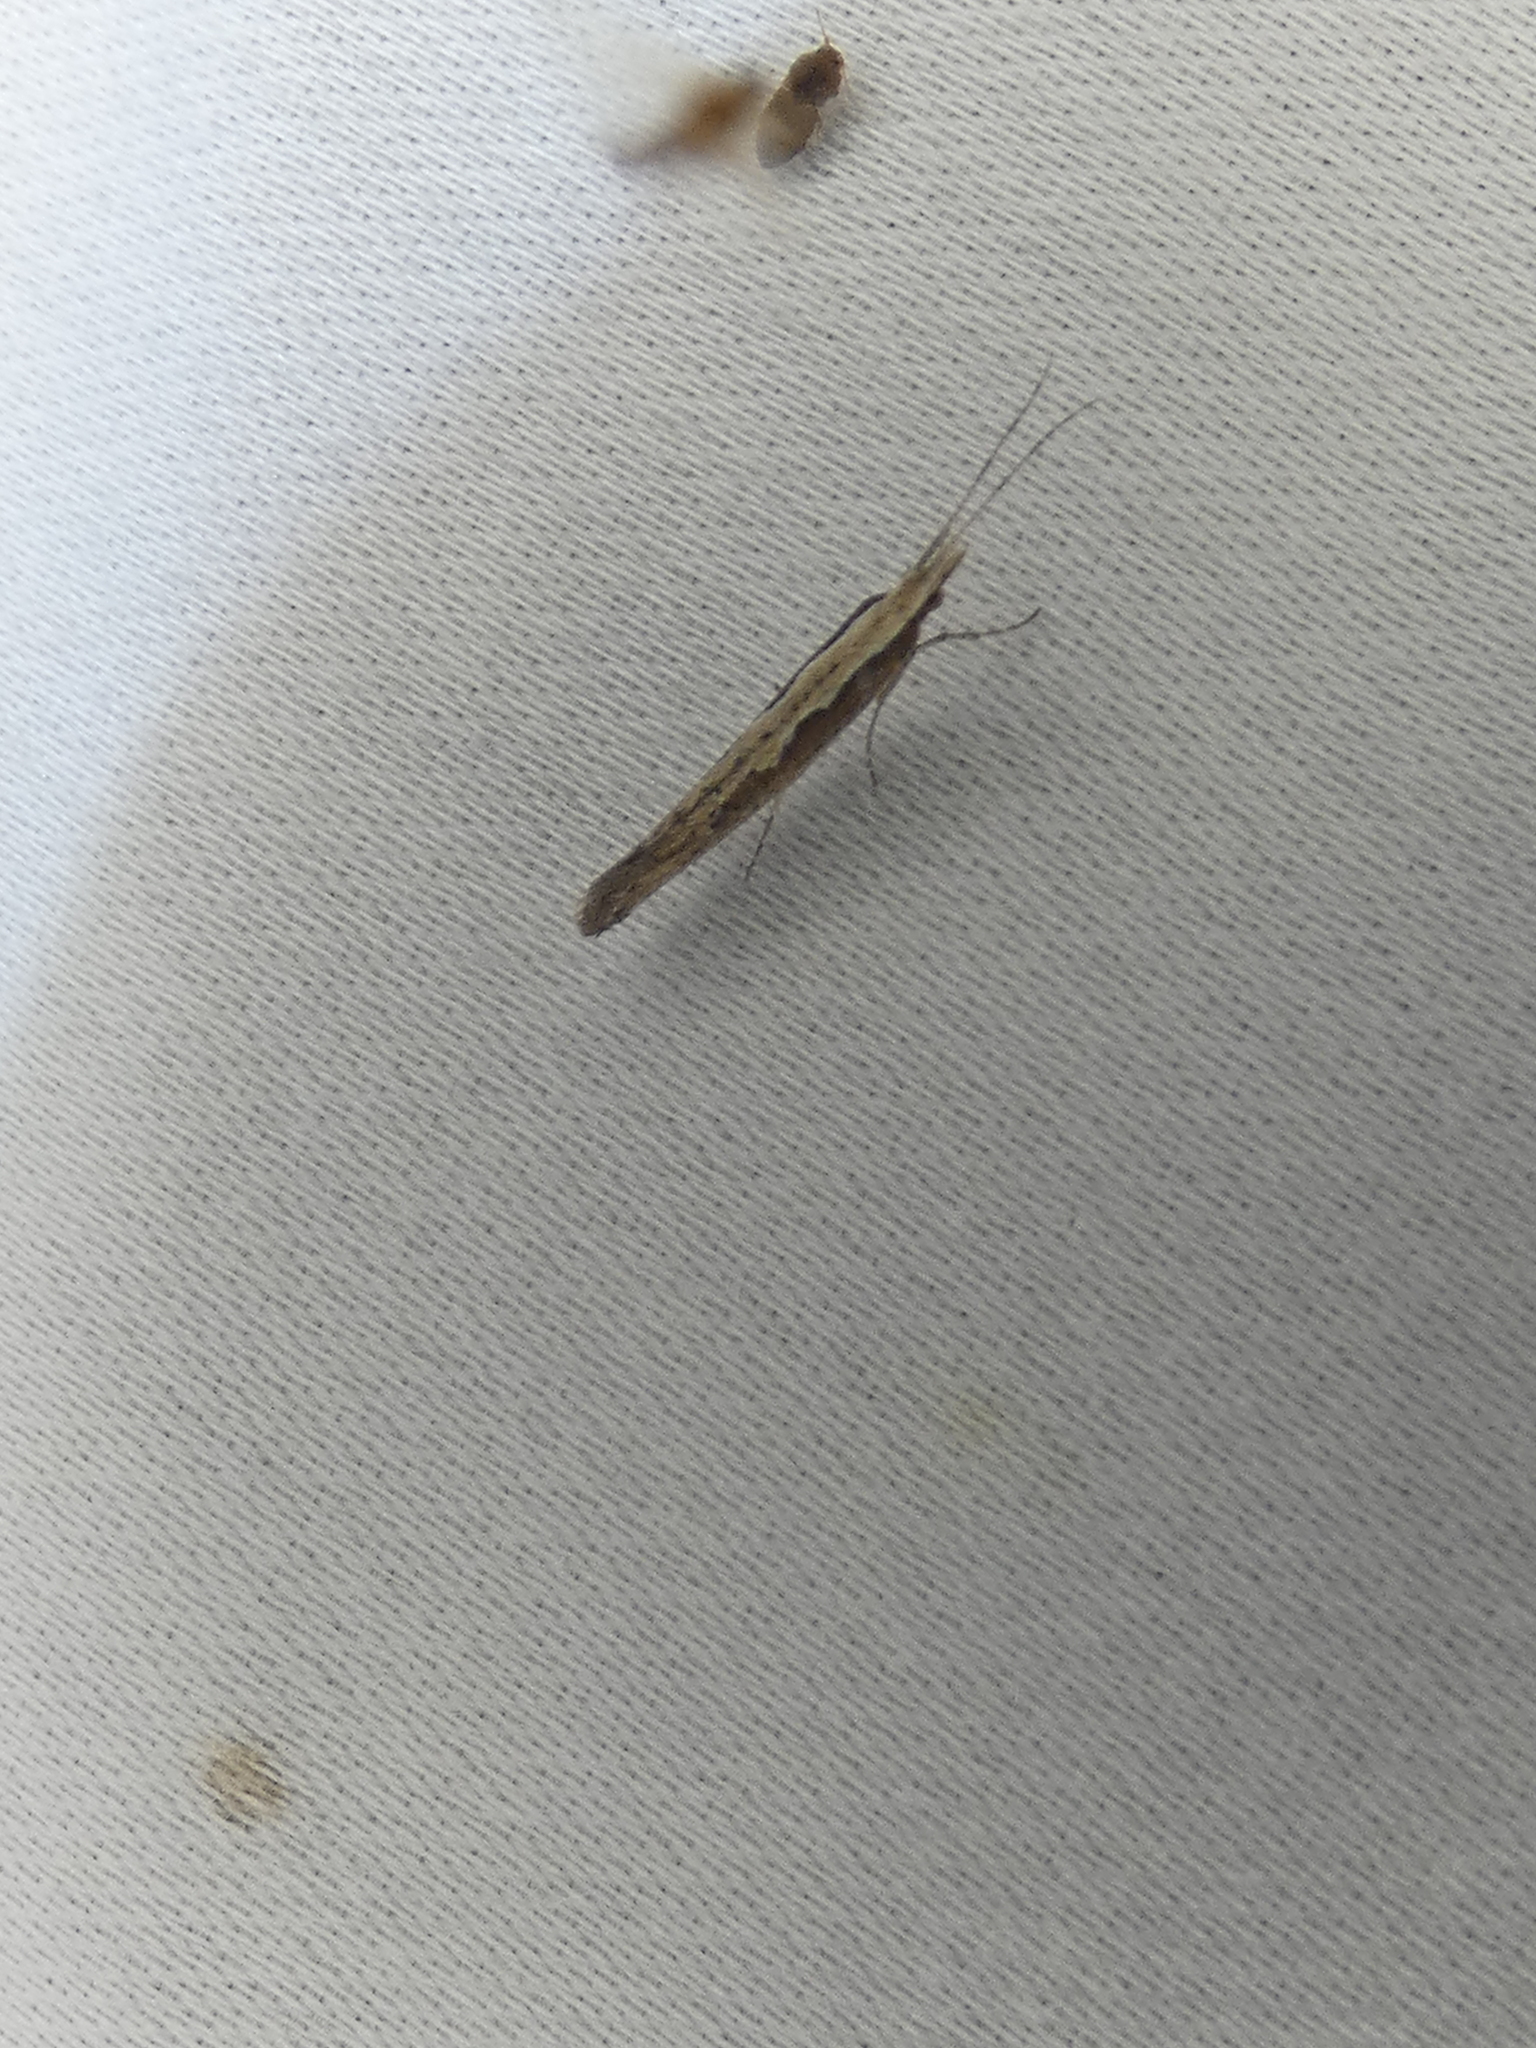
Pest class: diamondback_moth